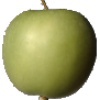
Label: Apple Granny Smith 1